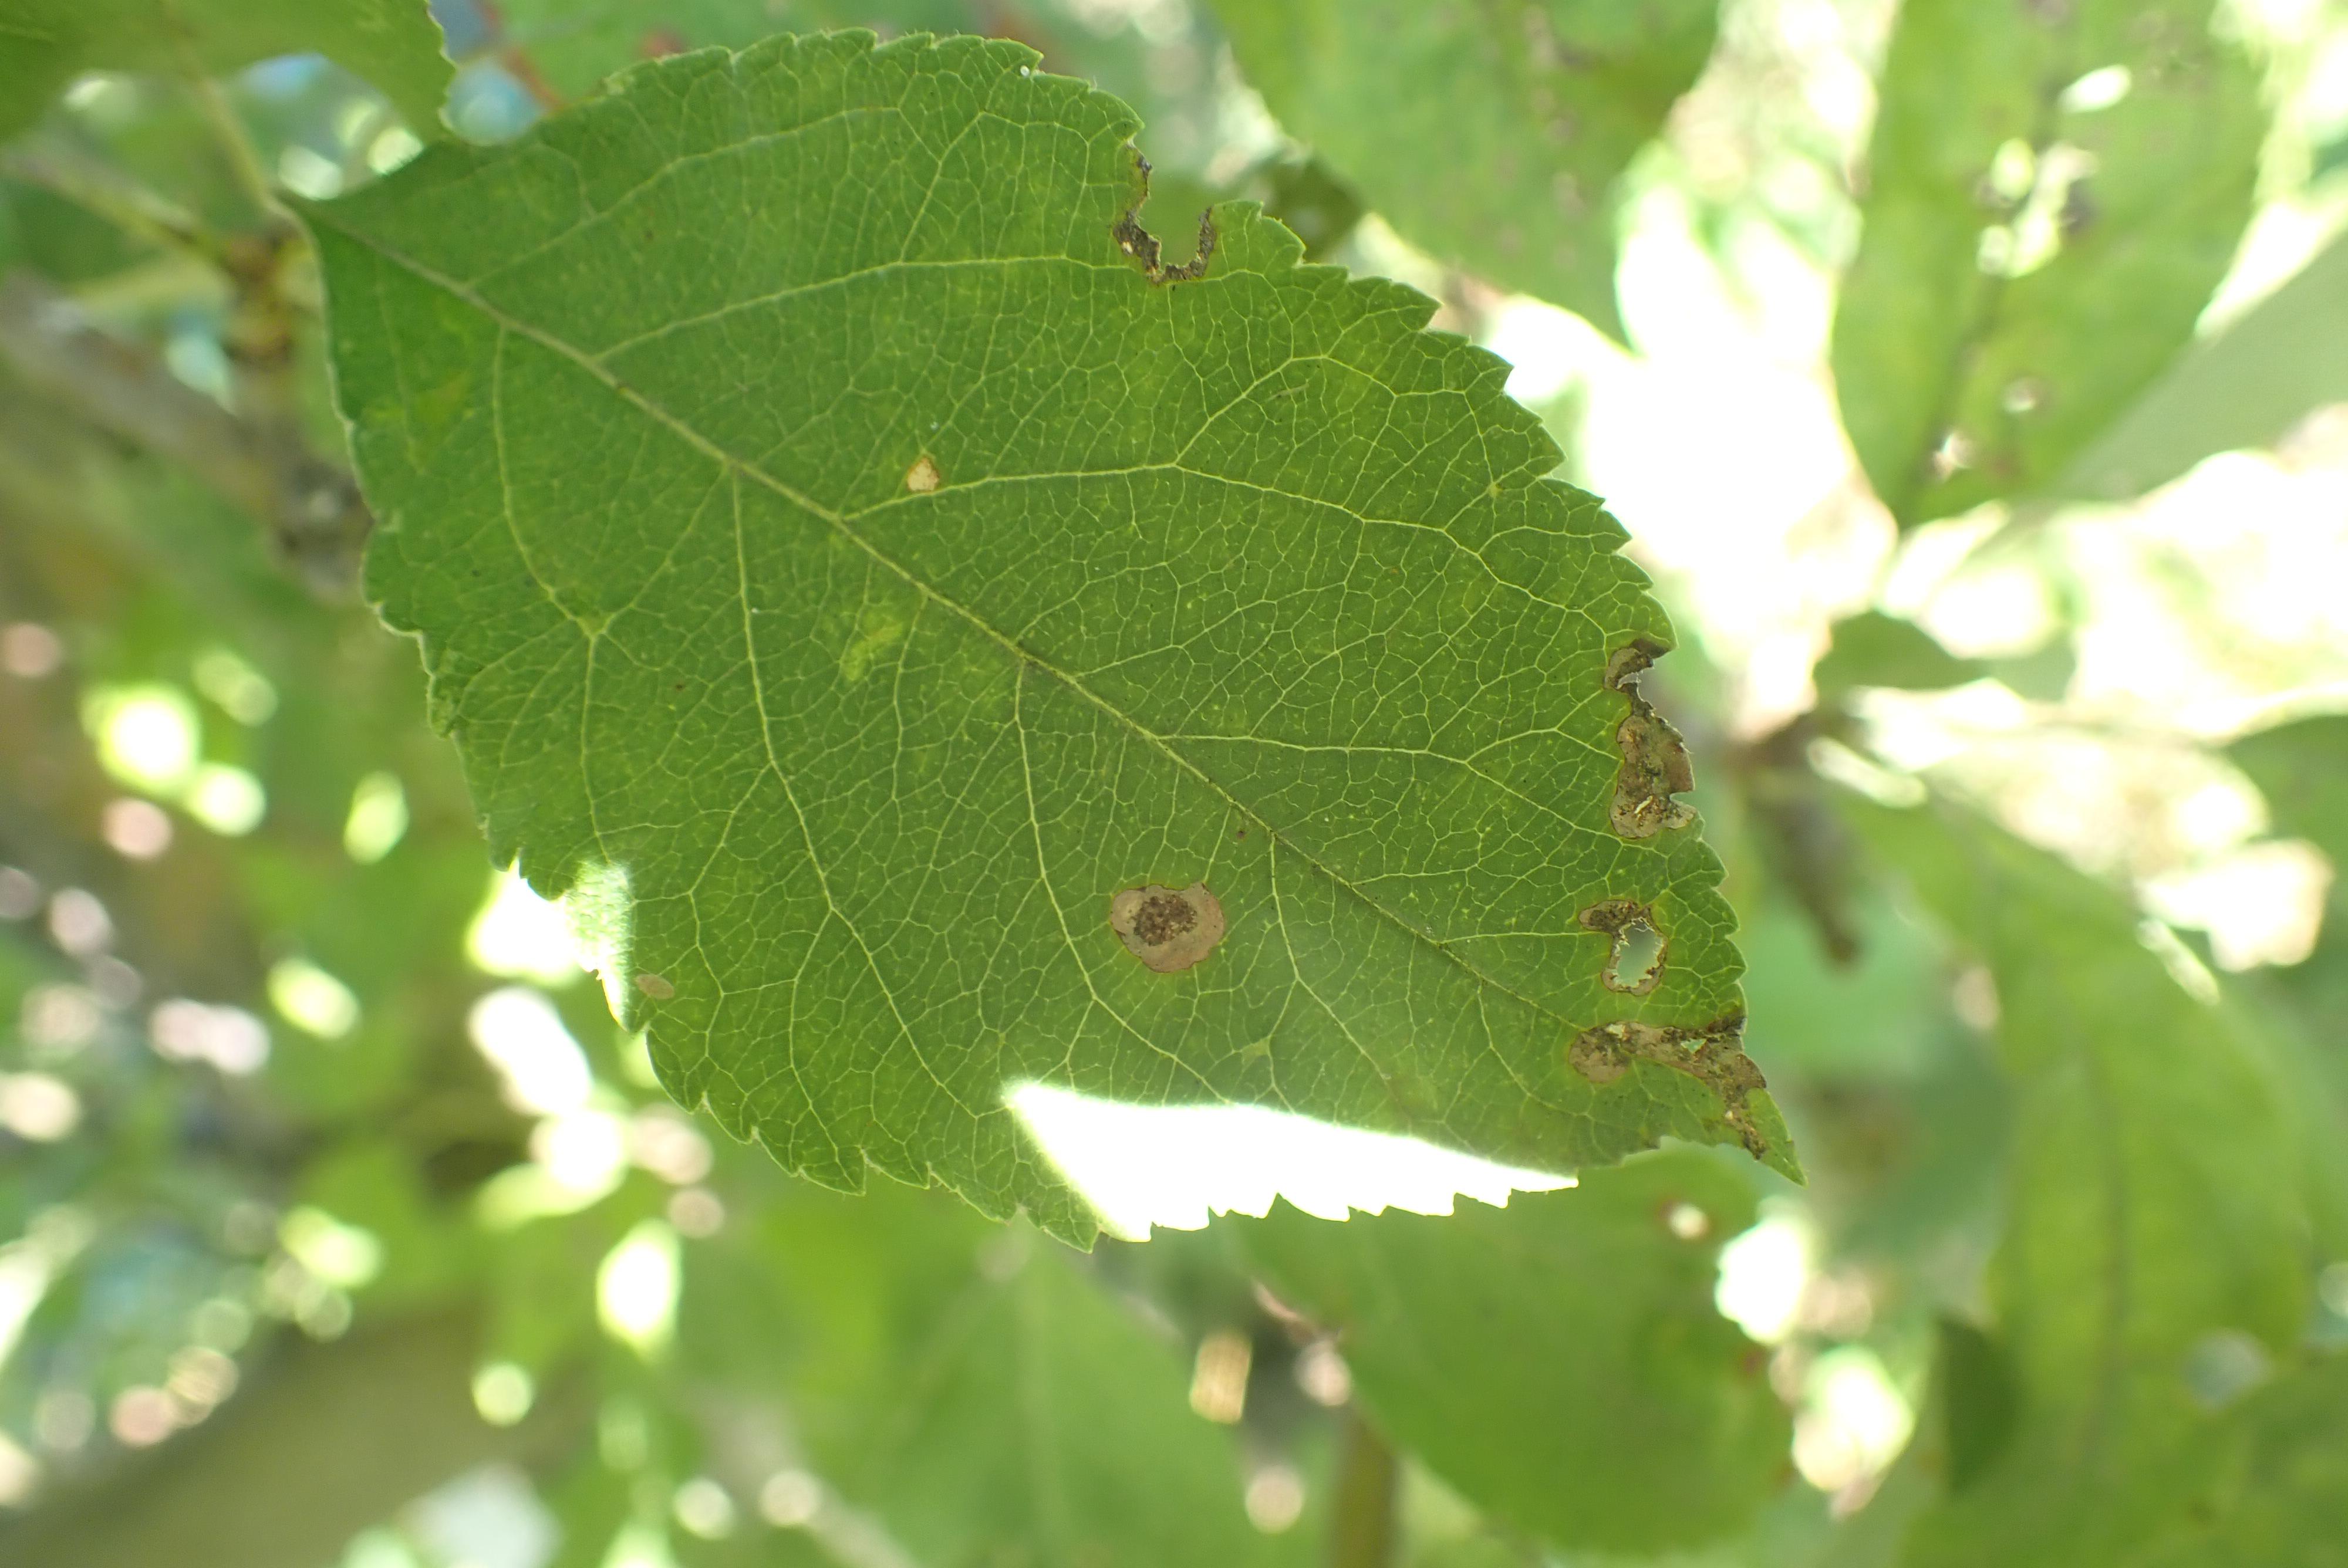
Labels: complex